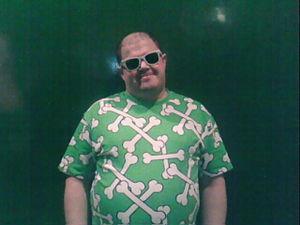
Julien Pradeyrol, dit Teki Latex, est un compositeur, producteur et rappeur français, né le 8 décembre 1978 dans le 14ᵉ arrondissement de Paris. Il est cofondateur du label indépendant de hip-hop/electro Institubes, et est mieux connu actuellement comme cofondateur de la joint venture Sound Pellegrino, aux côtés de DJ Orgasmic, avec qui il forme le groupe Sound Pellegrino Thermal Team.